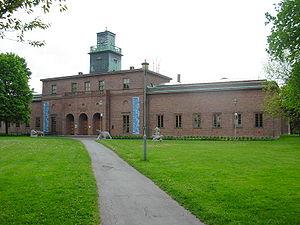
Le musée Vigeland abrite l'oeuvre de Gustav Vigeland dans le quartier de Frogner, à Oslo, en Norvège, dans l'ancienne maison du sculpteur.